Secondarily aquatic tetrapods

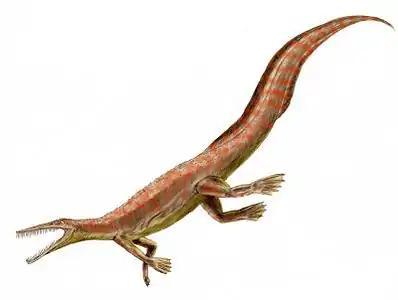
Restoration of a Mesosaurus, the earliest group of aquatic reptiles.

Mesosaurs were a group of small aquatic reptiles that lived during the early Permian period (Cisuralian), roughly 299 to 270 million years ago. Mesosaurs were the first known aquatic reptiles, having returned to an aquatic lifestyle from more terrestrial ancestors. Most authors consider mesosaurs to have been fully aquatic, although adult animals may have been only semiaquatic.